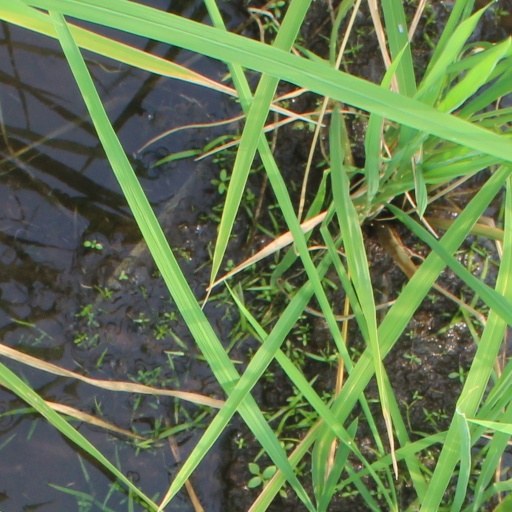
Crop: rice